Pierre Victor, baron de Besenval de Brünstatt

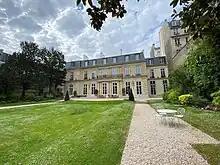
The Hôtel de Besenval, which Pierre Victor de Besenval acquired in 1767.

In 1731, Pierre Victor de Besenval joined the Swiss Guards as a cadet. He was promoted to ensign in 1733 and became the commander of the regiment's Besenval company in 1738. In the French army, he was promoted to brigadier in 1747, Maréchal de camp in 1758 and Lieutenant-Général in 1762. In the same year he was appointed Inspecteur général of the Swiss Guards and the Grisons Troops in French service. Besenval served at first as aide-de-camp to Victor-François de Broglie during the campaign of 1748 in Bohemia, then as aide-de-camp to the Duc d'Orléans during the Seven Years' War.